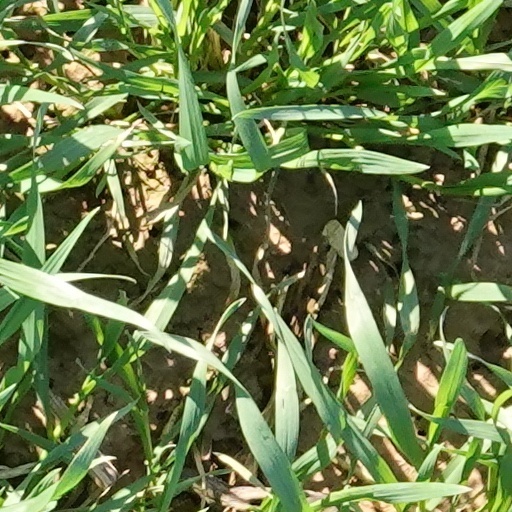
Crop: wheat